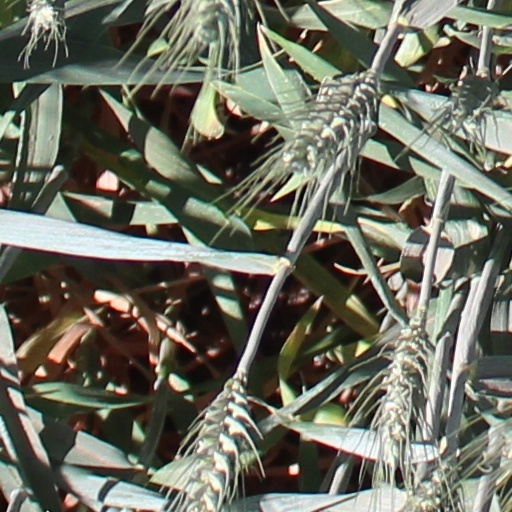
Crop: wheat